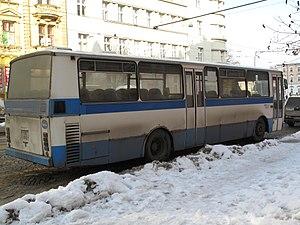
Le Karosa C 734 est un autocar scolaire et interurbain produit par le fabricant de bus tchèque Karosa de 1981 à 1997. Il fait partie de la Série 700 de la marque.